Tombeau de Merlin

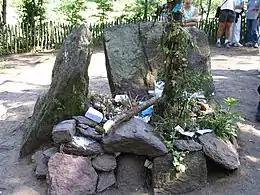
The Tombeau de Merlin bestrewn with offerings recording the wishes of visitors

Tourist development of Paimpont-Brocéliande began at the same time, though not altogether supported by the local inhabitants. In the 1970s, the Breton writer Yann Brekilien opposed the construction of access roads and the loss of the legendary character of Paimpont-Brocéliande. It was not until the 1990s that a promotion policy was put in place thanks to the mayor of Ploërmel and the Centre de l'Imaginaire Arthurien, allowing guided tours and the establishment of a protective perimeter around the tomb of Merlin. In 2008, the European LEADER programme promoted the restoration of the site, which was in an advanced state of disrepair, and the creation of a tourist footpath known as the "Enchanter's Loop" – a circuit including the Tombeau de Merlin and the Fontaine de Jouvence (Fountain of Youth).